Helium production in the United States

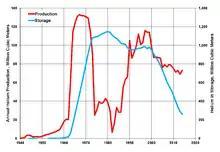
Helium production and storage in the United States, 1940-2014 (data from USGS)

In 1903, an oil exploration well at Dexter, Kansas, produced a gas that would not burn. Kansas state geologist Erasmus Haworth took samples of the gas back to the University of Kansas at Lawrence where chemists Hamilton Cady and David McFarland discovered that gas contained 1.84 percent helium. This led to further discoveries of helium-bearing natural gas in Kansas.